John Taylor (mining engineer)

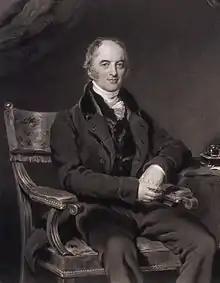

John Taylor (22 August 1779, in Norwich – 5 April 1863, in London) was a British mining engineer.